Portugal in the Reconquista

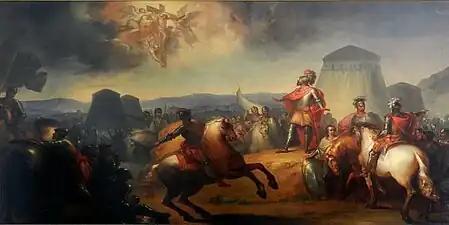
18th century painting of the Battle of Ourique.

Portuguese participation in the "Reconquista" occurred from when the County of Portugal was founded in 868 and continued for 381 years until the last cities still in Muslim control in the Algarve were captured in 1249. Portugal was created during this prolonged process and largely owes its geographic form to it.